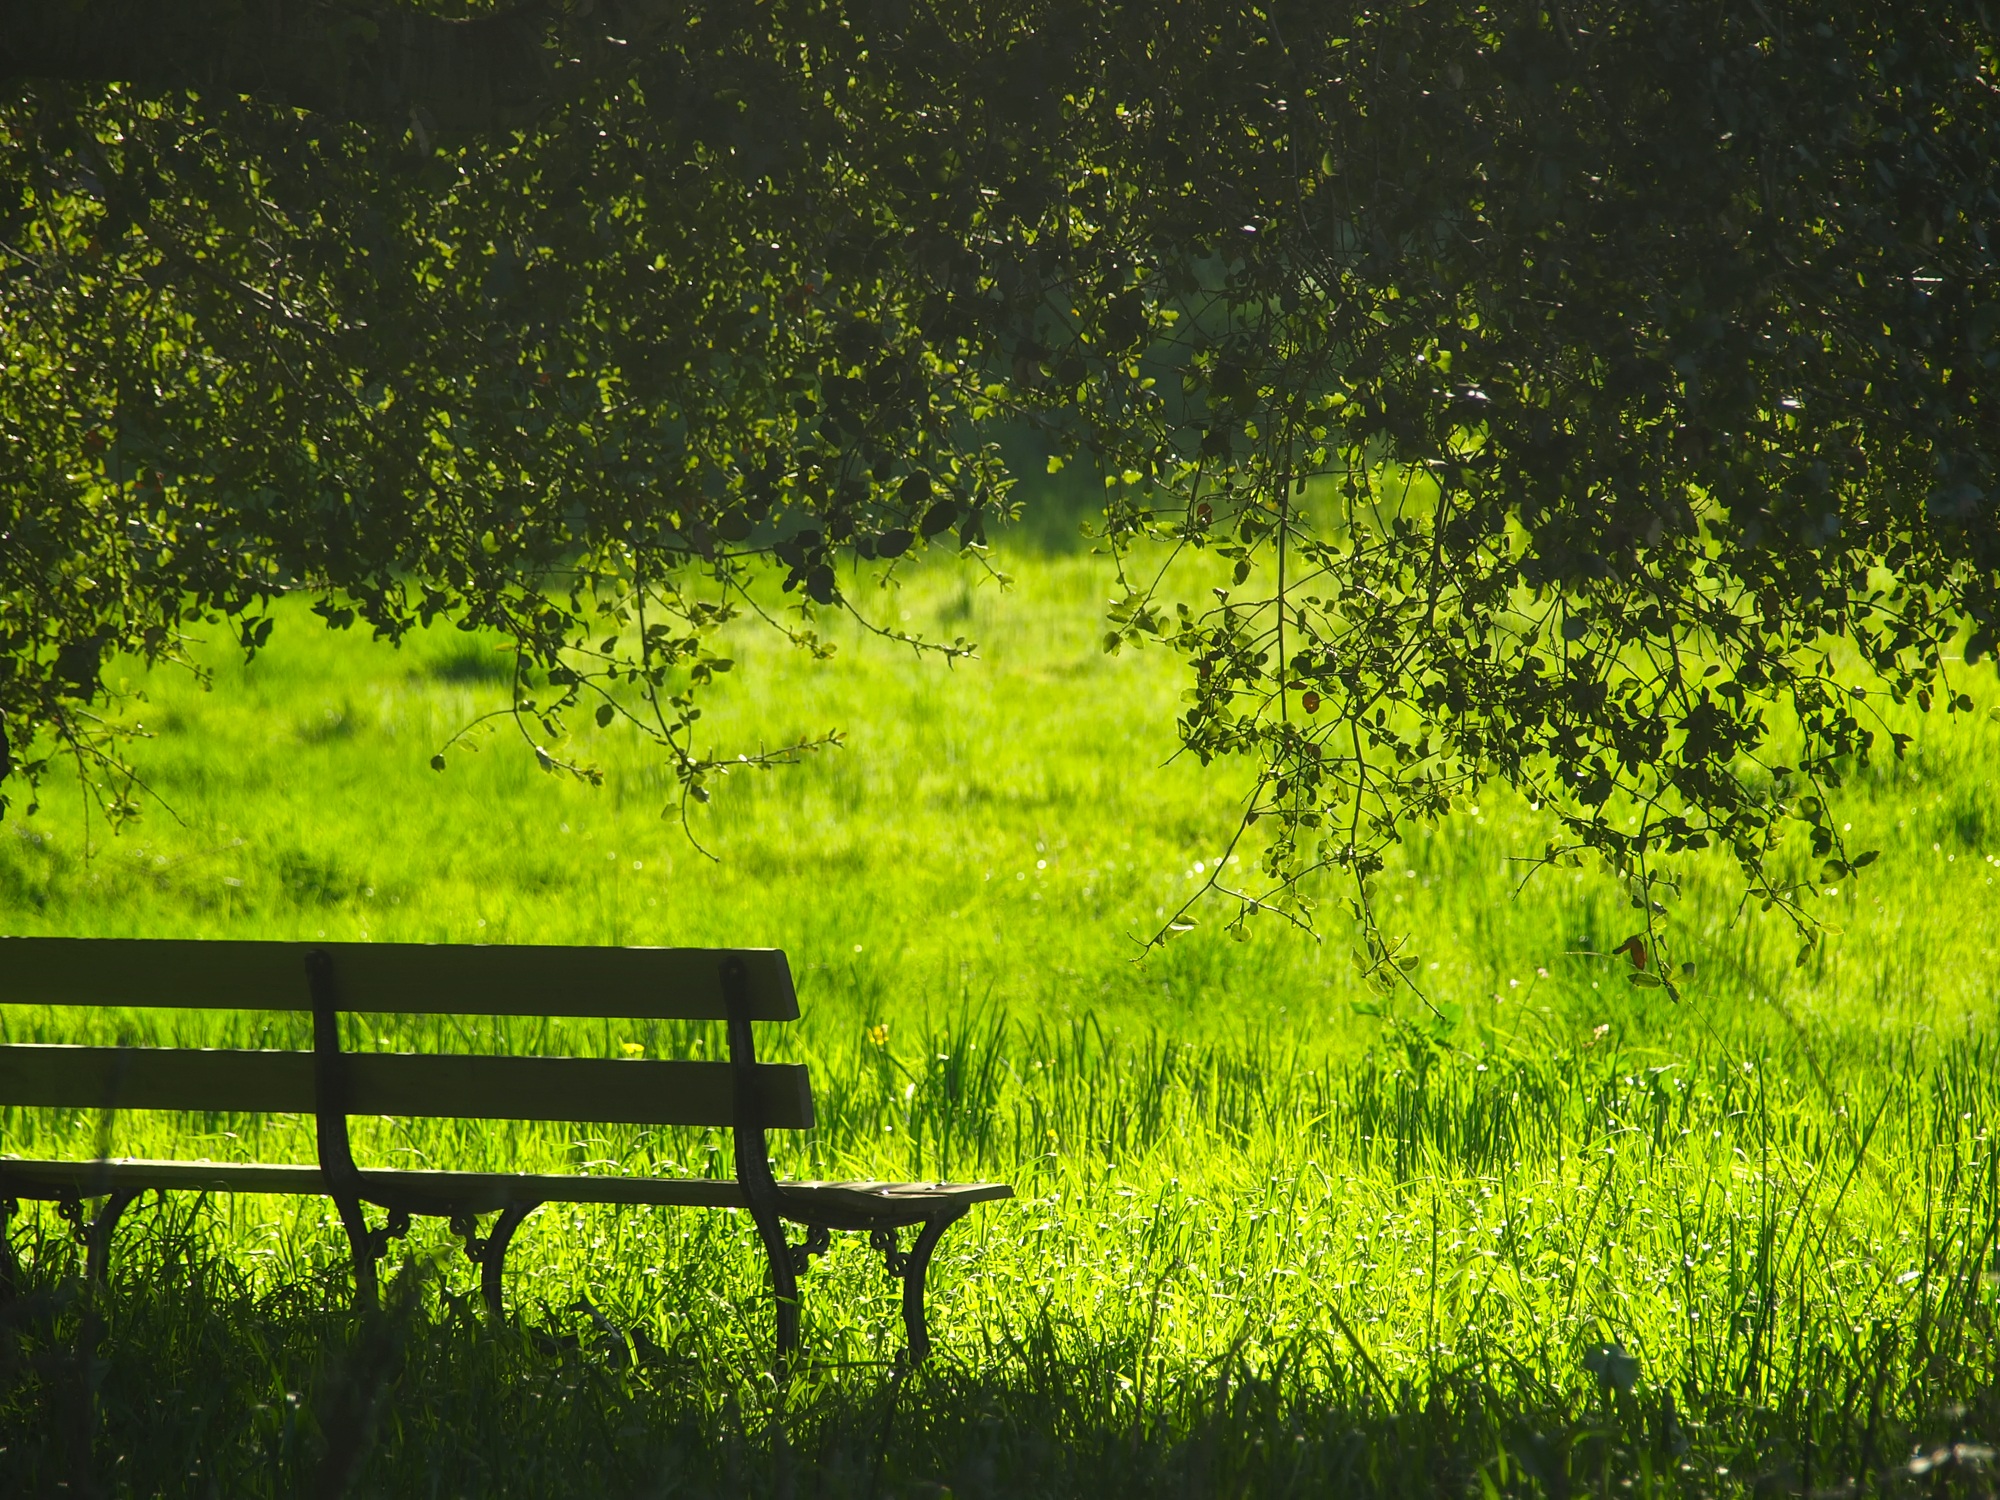
landscape, tree, nature, forest, grass, plant, bench, field, lawn, meadow, sunlight, morning, leaf, hill, flower, country, summer, rural, spring, green, reflection, pasture, autumn, park, agriculture, flora, wildflower, trees, outdoors, hdr, grassland, wetland, beautiful, pastoral, woodland, habitat, clearing, ecosystem, rural area, natural environment, atmospheric phenomenon, grass family, woody plant